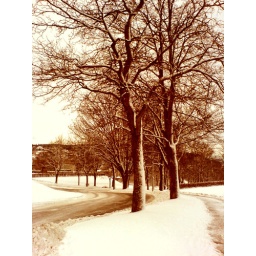
I think trees are so beautiful in the winter! This was taken in Trondheim, close to the main building at NTNU.